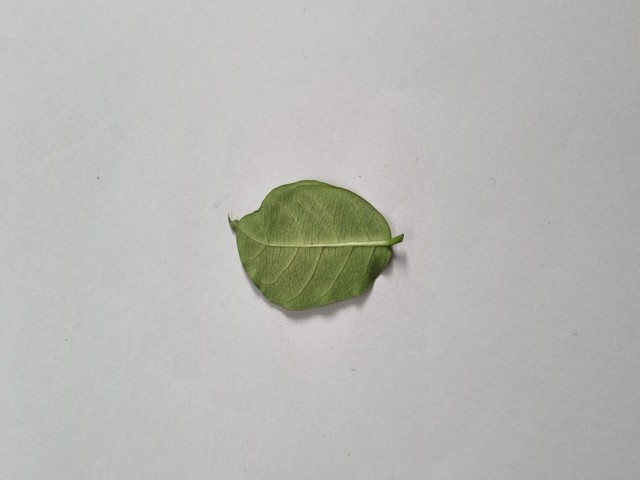
Plant: anantamul